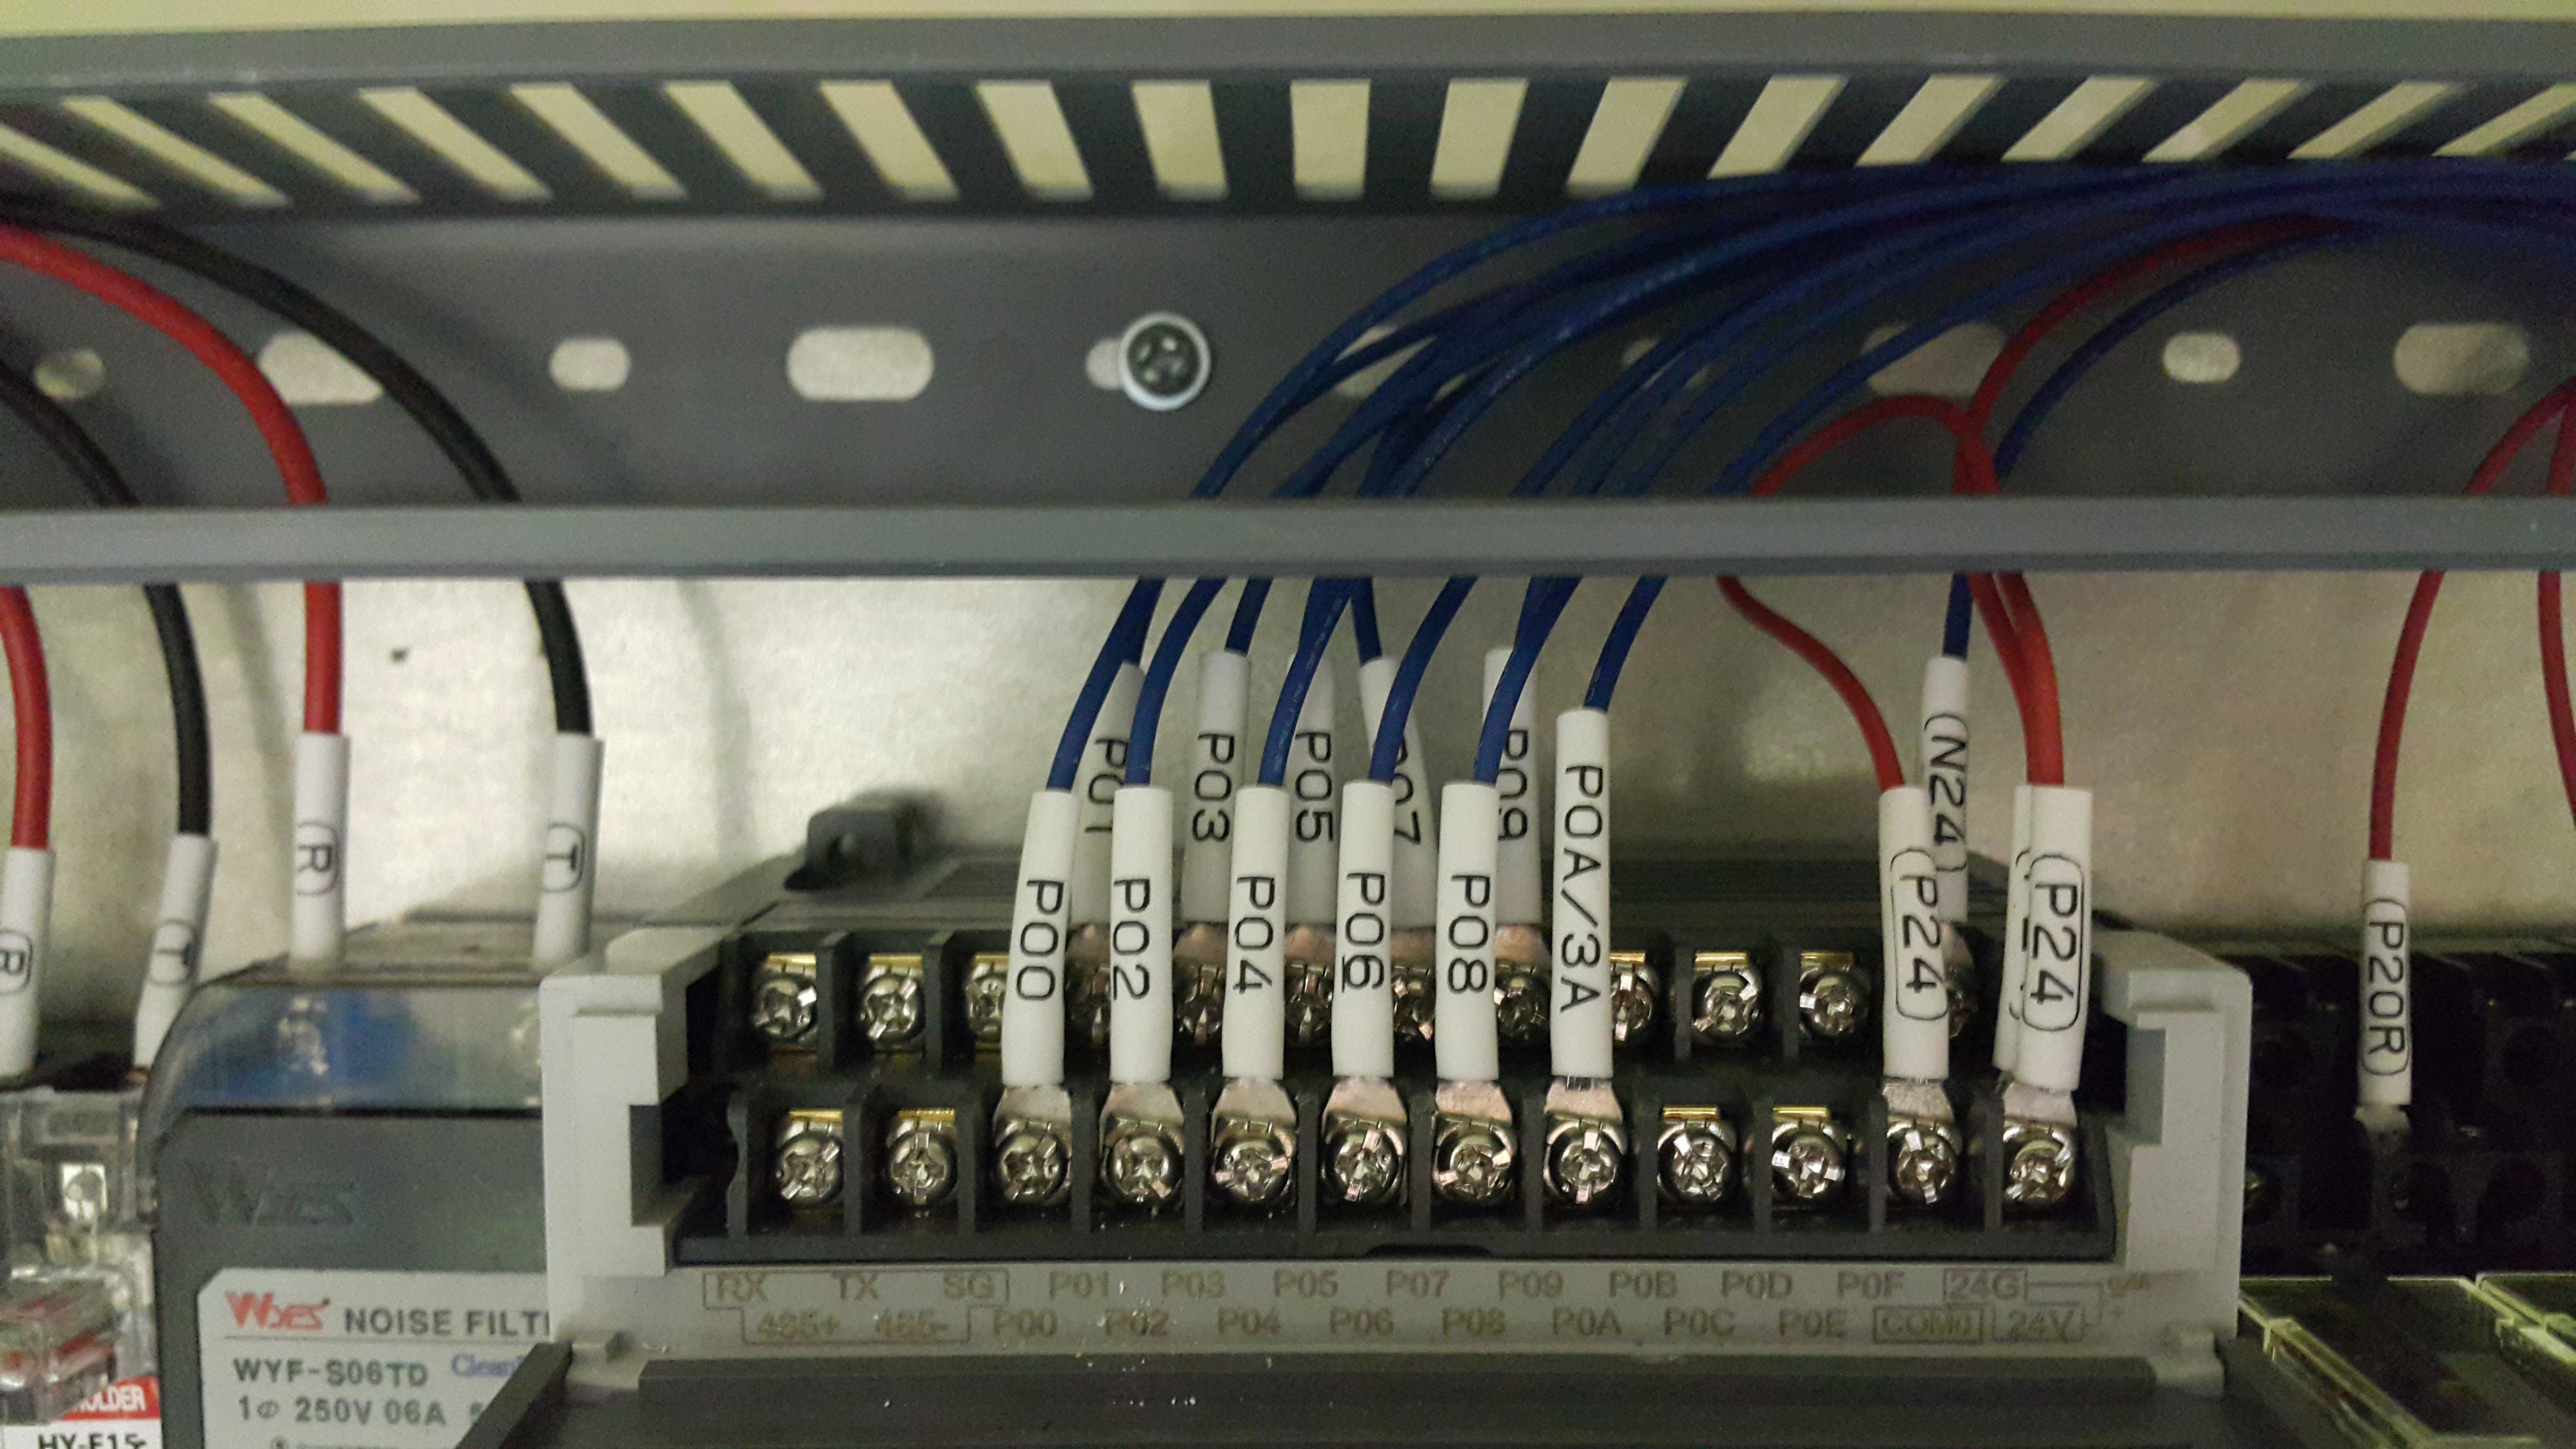
lighting, interior design, power, connection, input, xbc